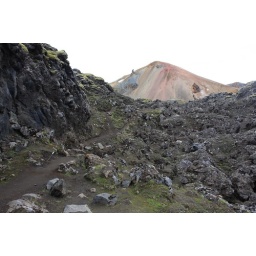
the most colorful Icelandic mountain - Brennisteinsalda in the back